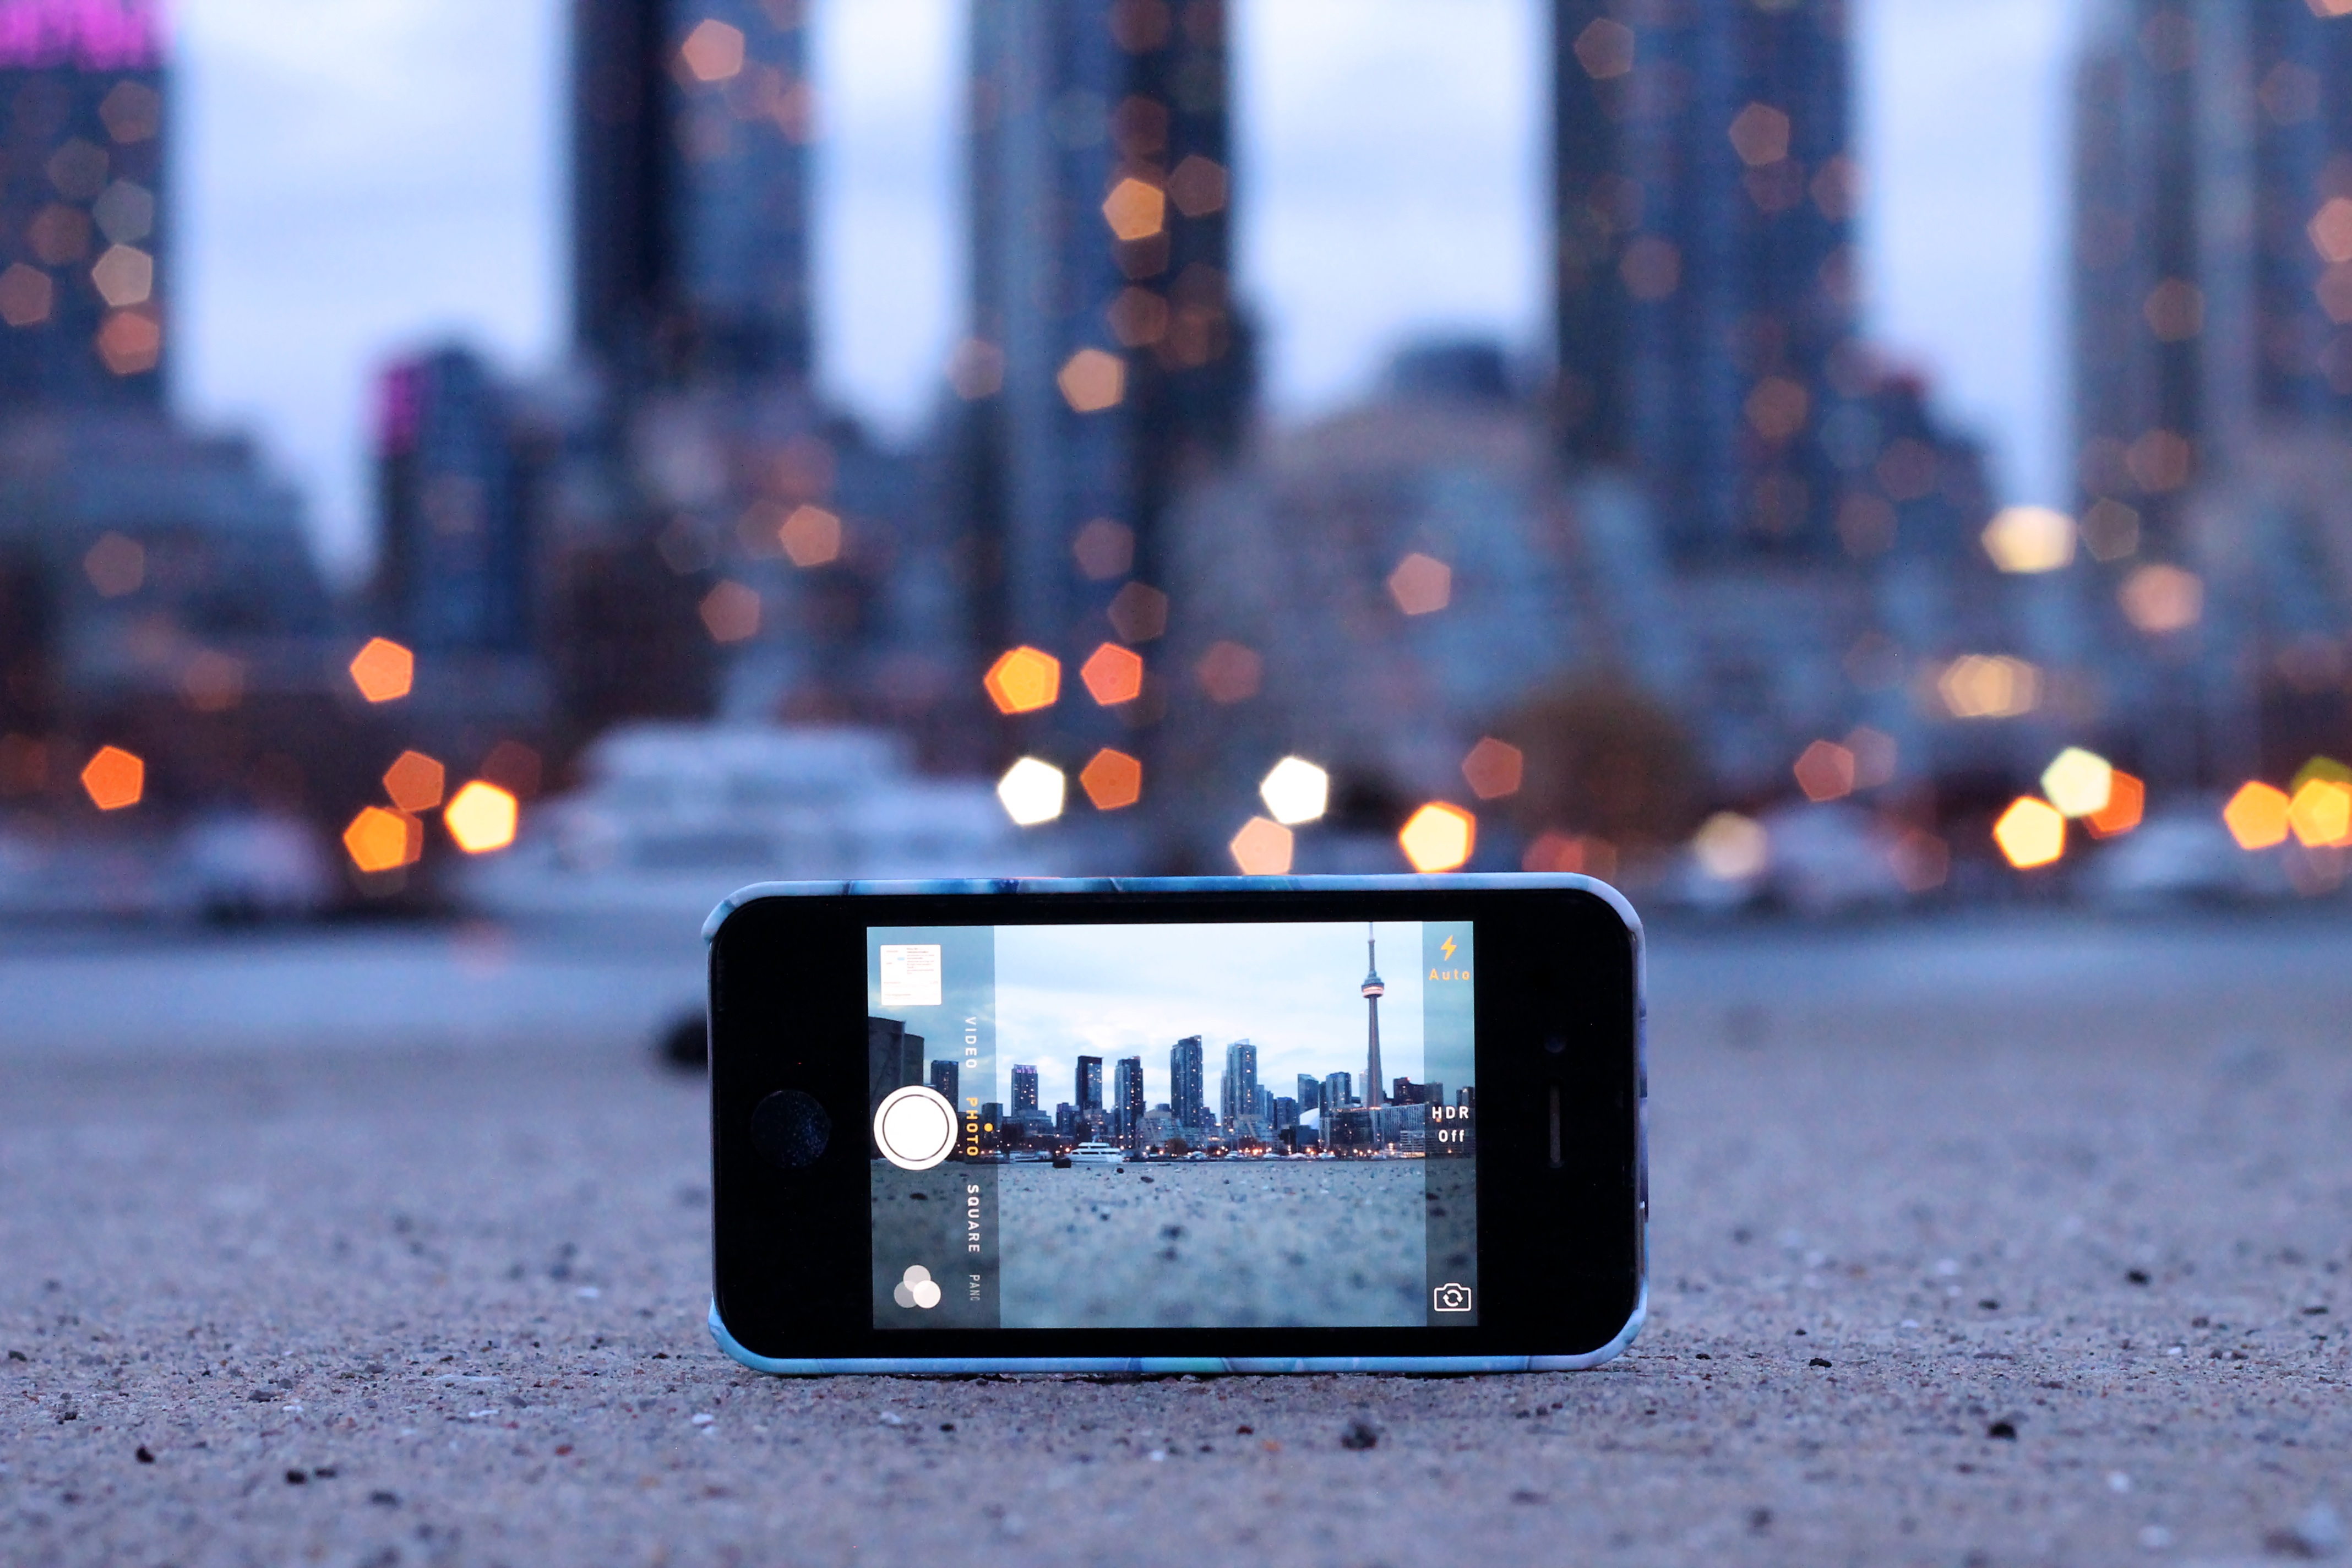
light, night, photography, morning, evening, color, blue, lighting, photograph